Bent pin analysis

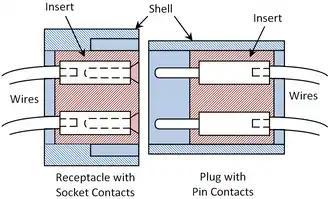
Figure 1 – Essential Connector Parts for Bent Pin Analysis

In most pairs of mating connectors, one connector is fitted with an array of socket contacts and the other connector has a corresponding array of pin (or other shaped) contacts, as illustrated in Figure 1. These are sometimes called female and male contacts. Contacts are held in fixed positions within the connector body by a solid rectangular or cylindrical block of insulating material called an insert (shaded red in the illustration). The insert includes holes to accommodate the contacts. In many modern connectors used to pass signals and power in wires, contacts are supplied separately from the connector body. The non-mating ends of the contacts are crimped or soldered to wires, and then the mating ends of the contacts are pushed into the connector inserts with a special tool. A properly inserted contact locks itself in the insert, and another special tool must be used to extract it. In some kinds of connectors the contacts are permanently captured in the insert, so it might be necessary to replace the entire connector if one contact becomes damaged.